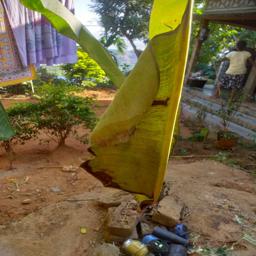
Label: MALBHOG LEAF